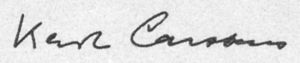
Karl Carstens
Karl Carstens var en tysk politiker fra CDU, som var Tysklands femte forbundspræsident fra 1979 til 1984. Fra 1976 til 1979 var han formand for Bundestag. Carstens var gift med Veronica Carstens.